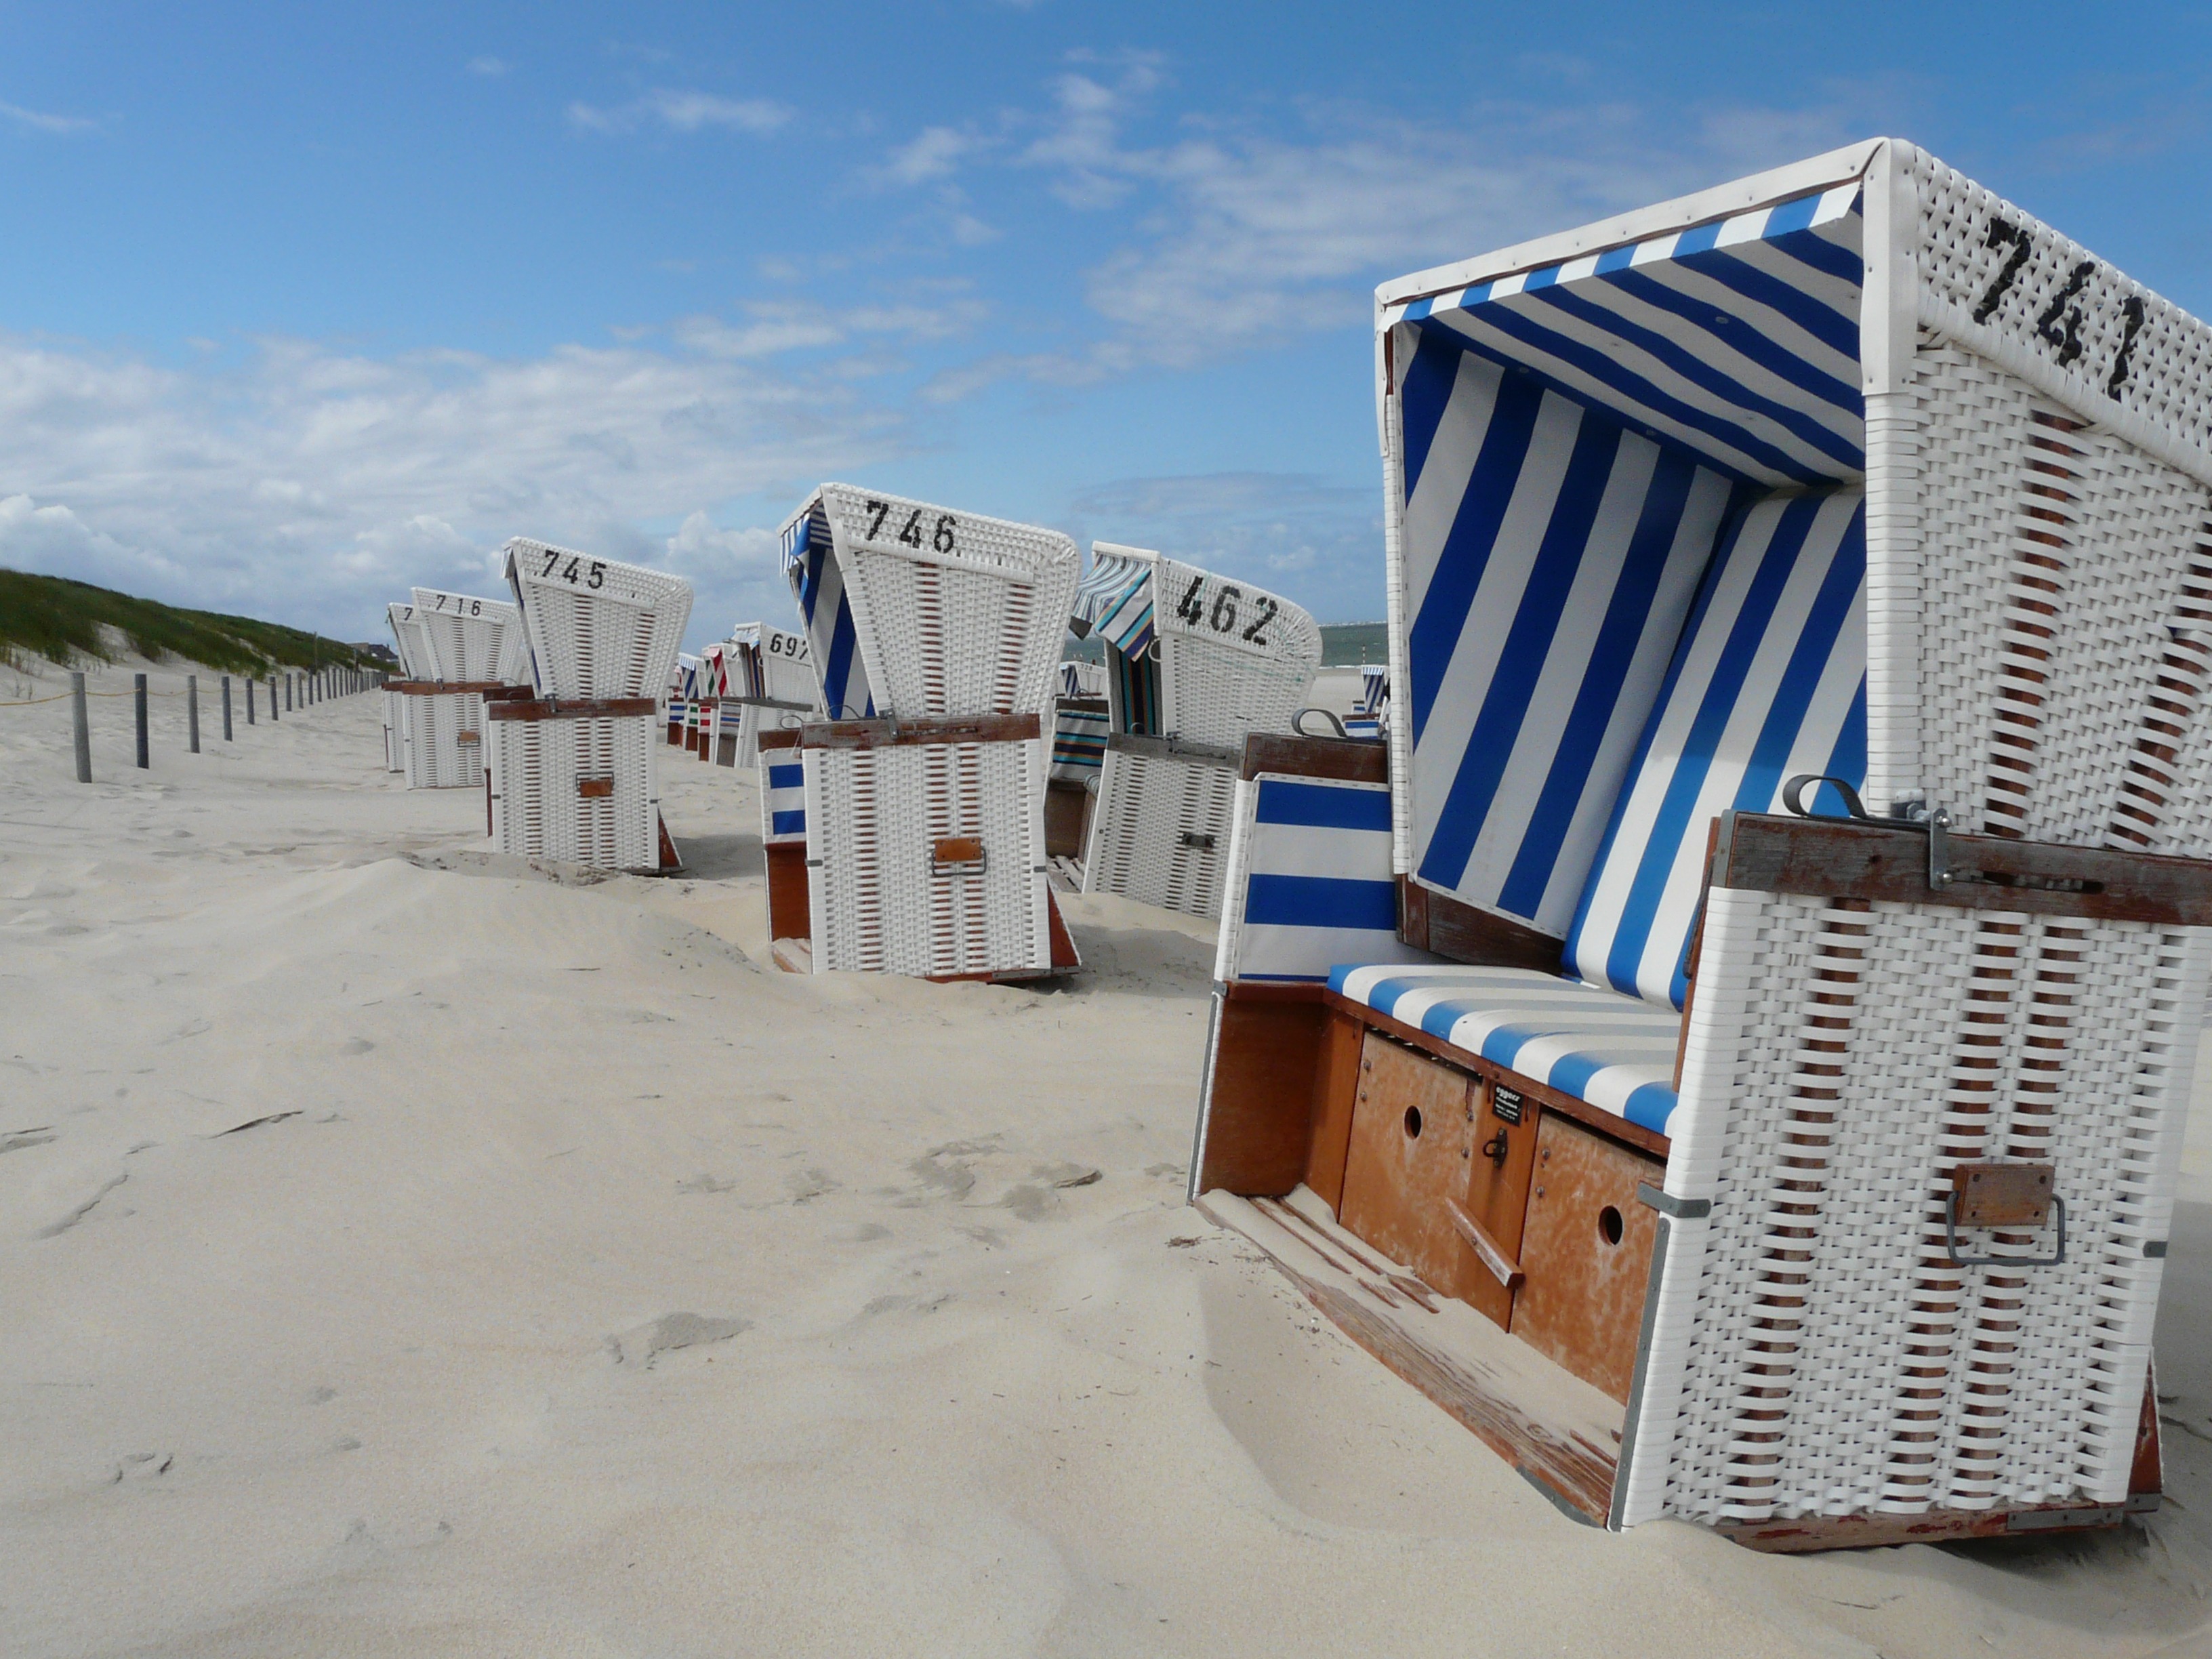
beach, snow, winter, wood, house, wind, home, shack, north sea, clubs, wind protection